Croix-Moligneaux

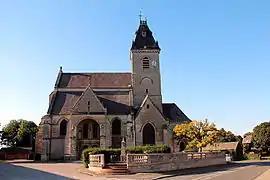
The church in Croix-Moligneaux

Croix-Moligneaux (Picard: "Cro-Moligneu") is a commune in the Somme department in Hauts-de-France in northern France.